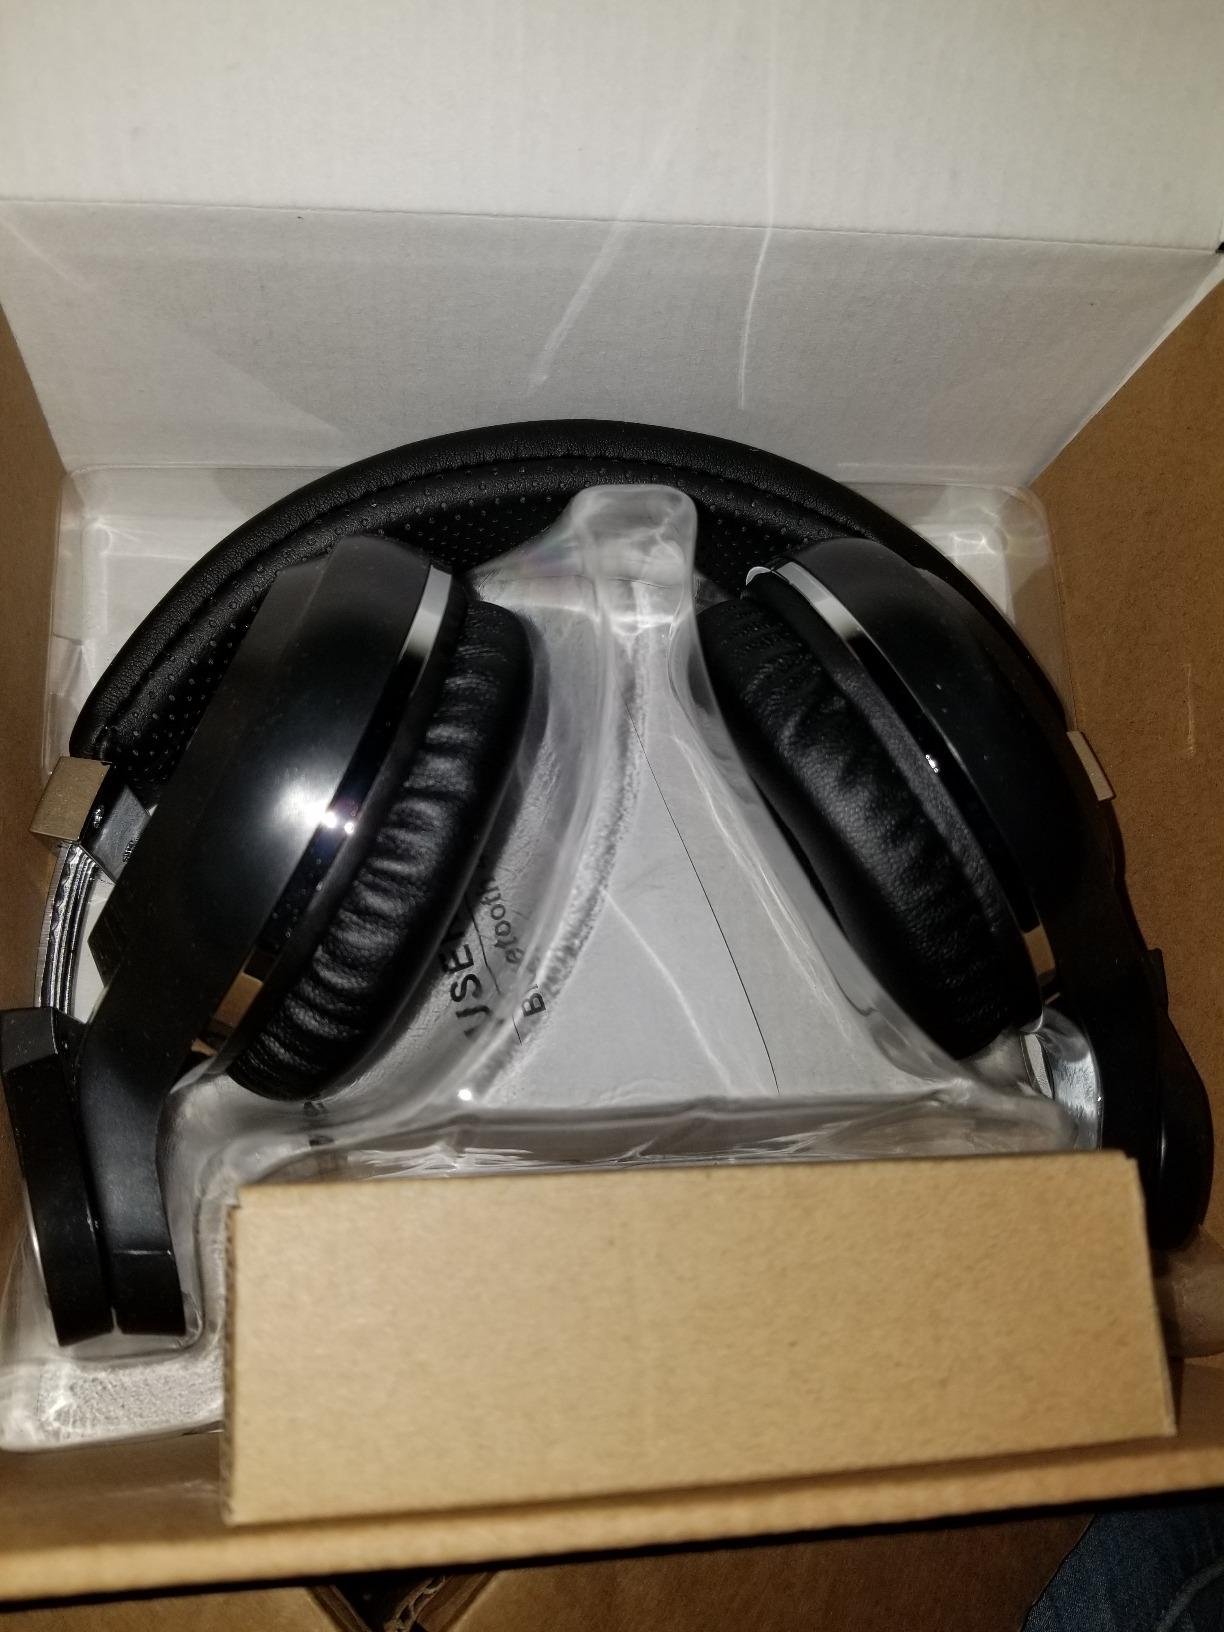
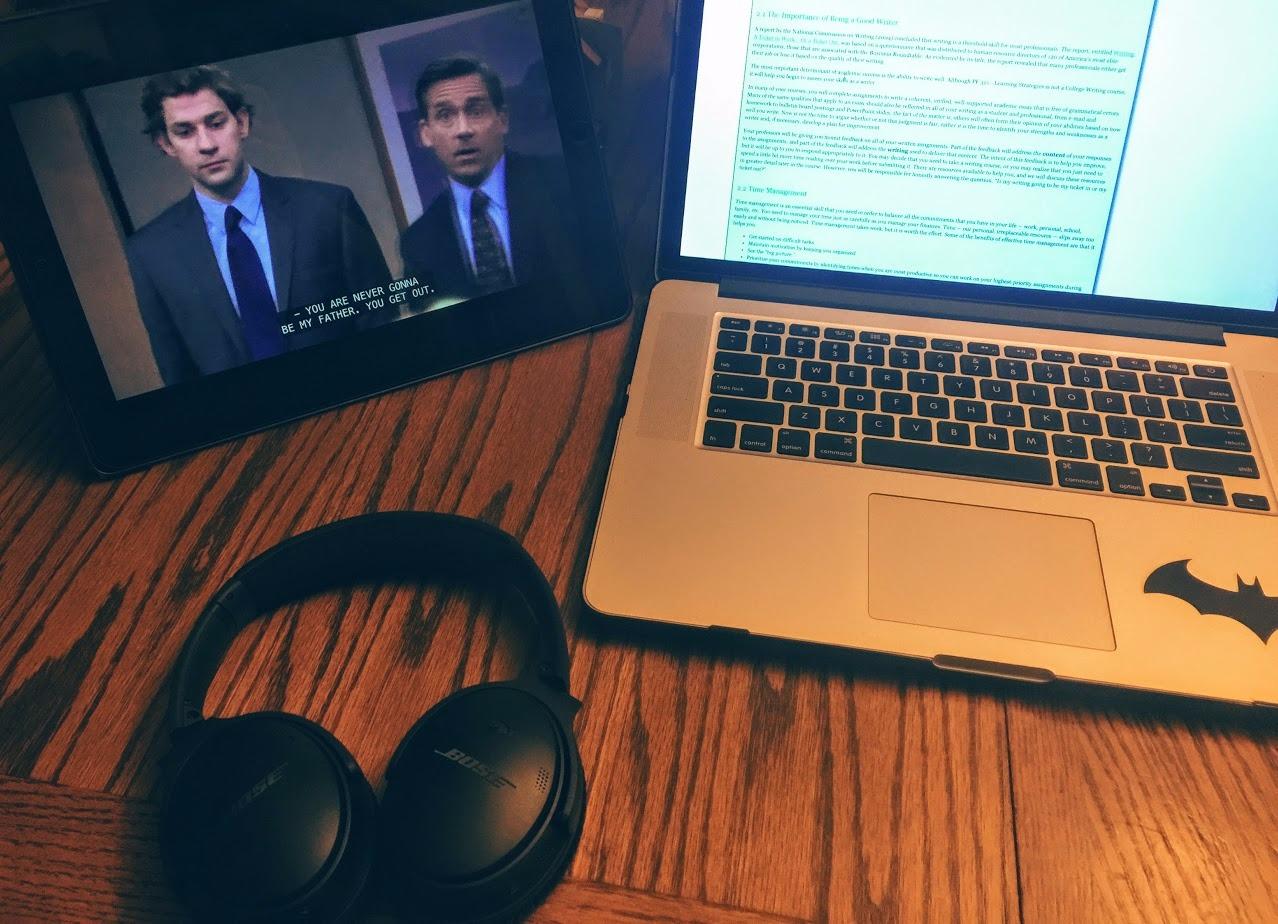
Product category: headphones
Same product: no